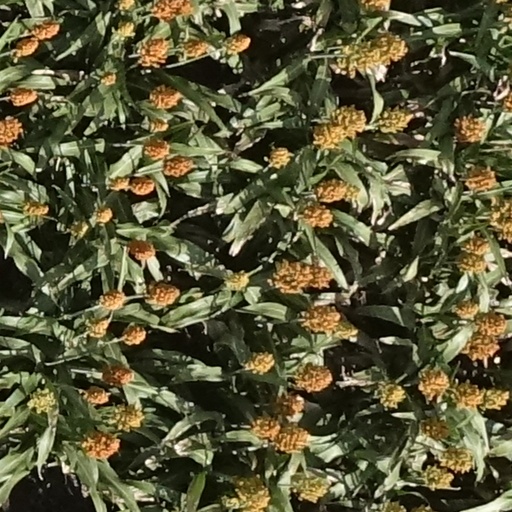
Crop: sorghum